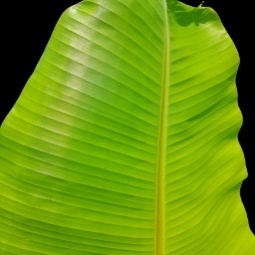
Label: Healthy